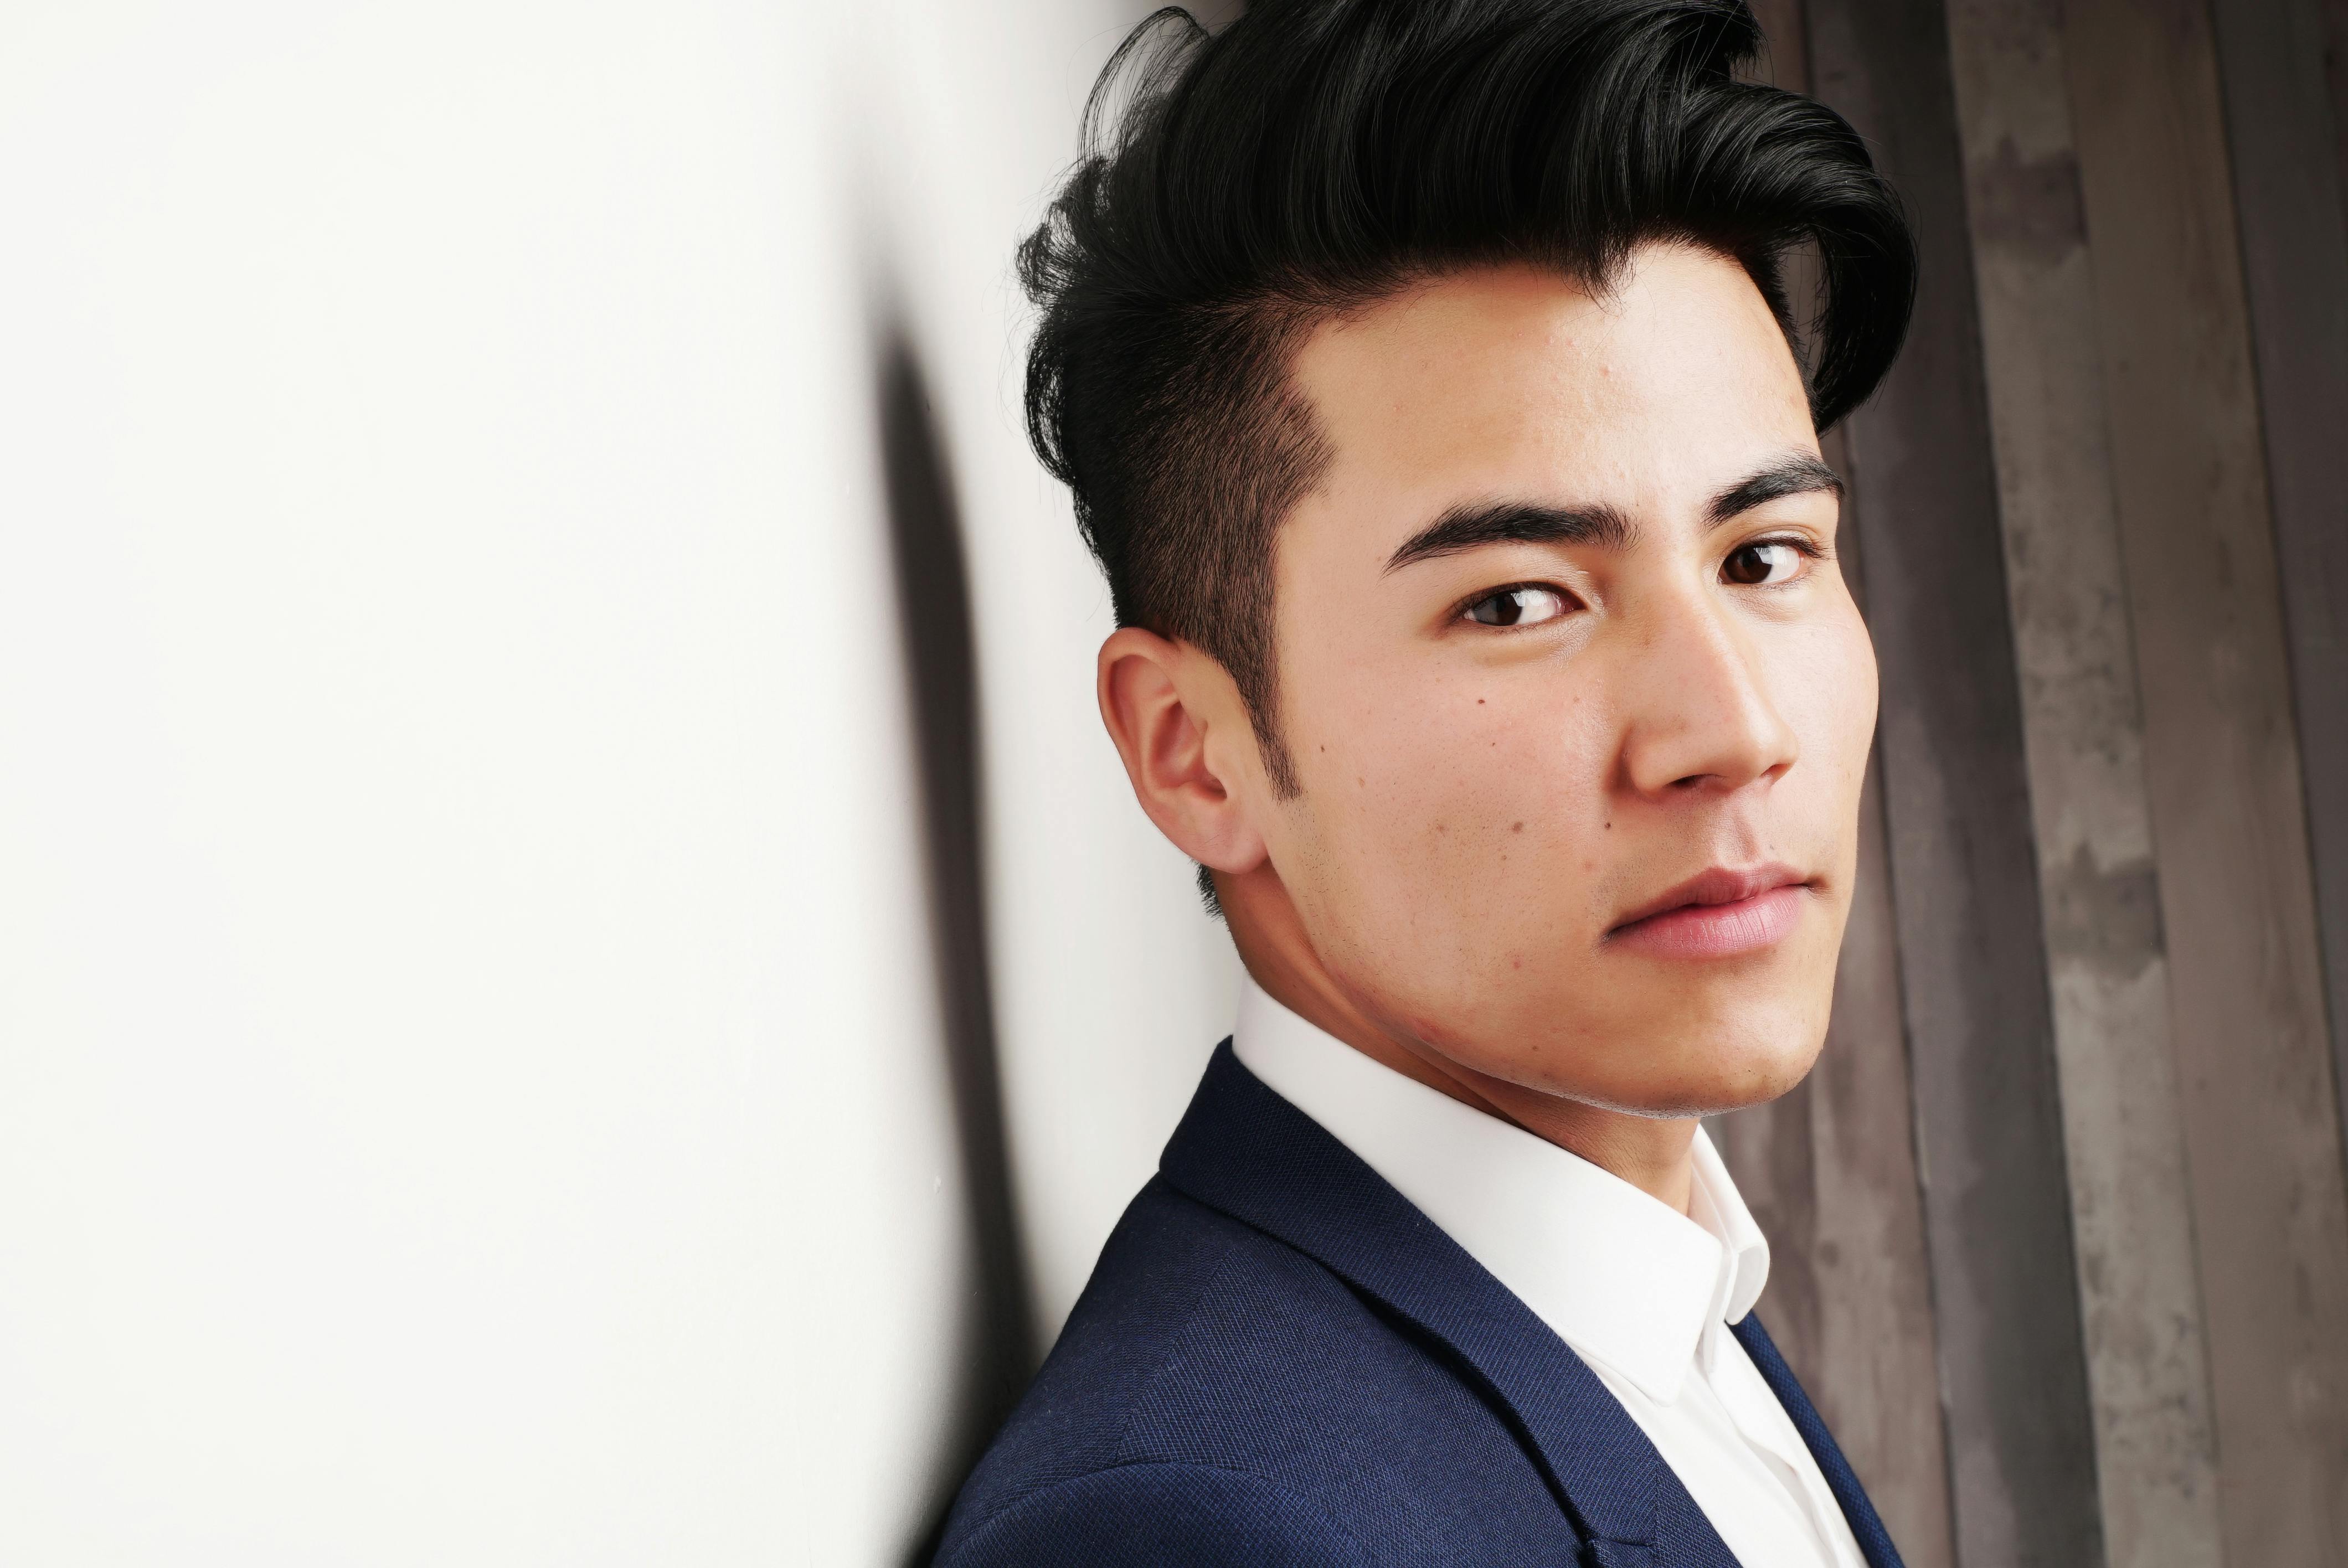
Gender: men